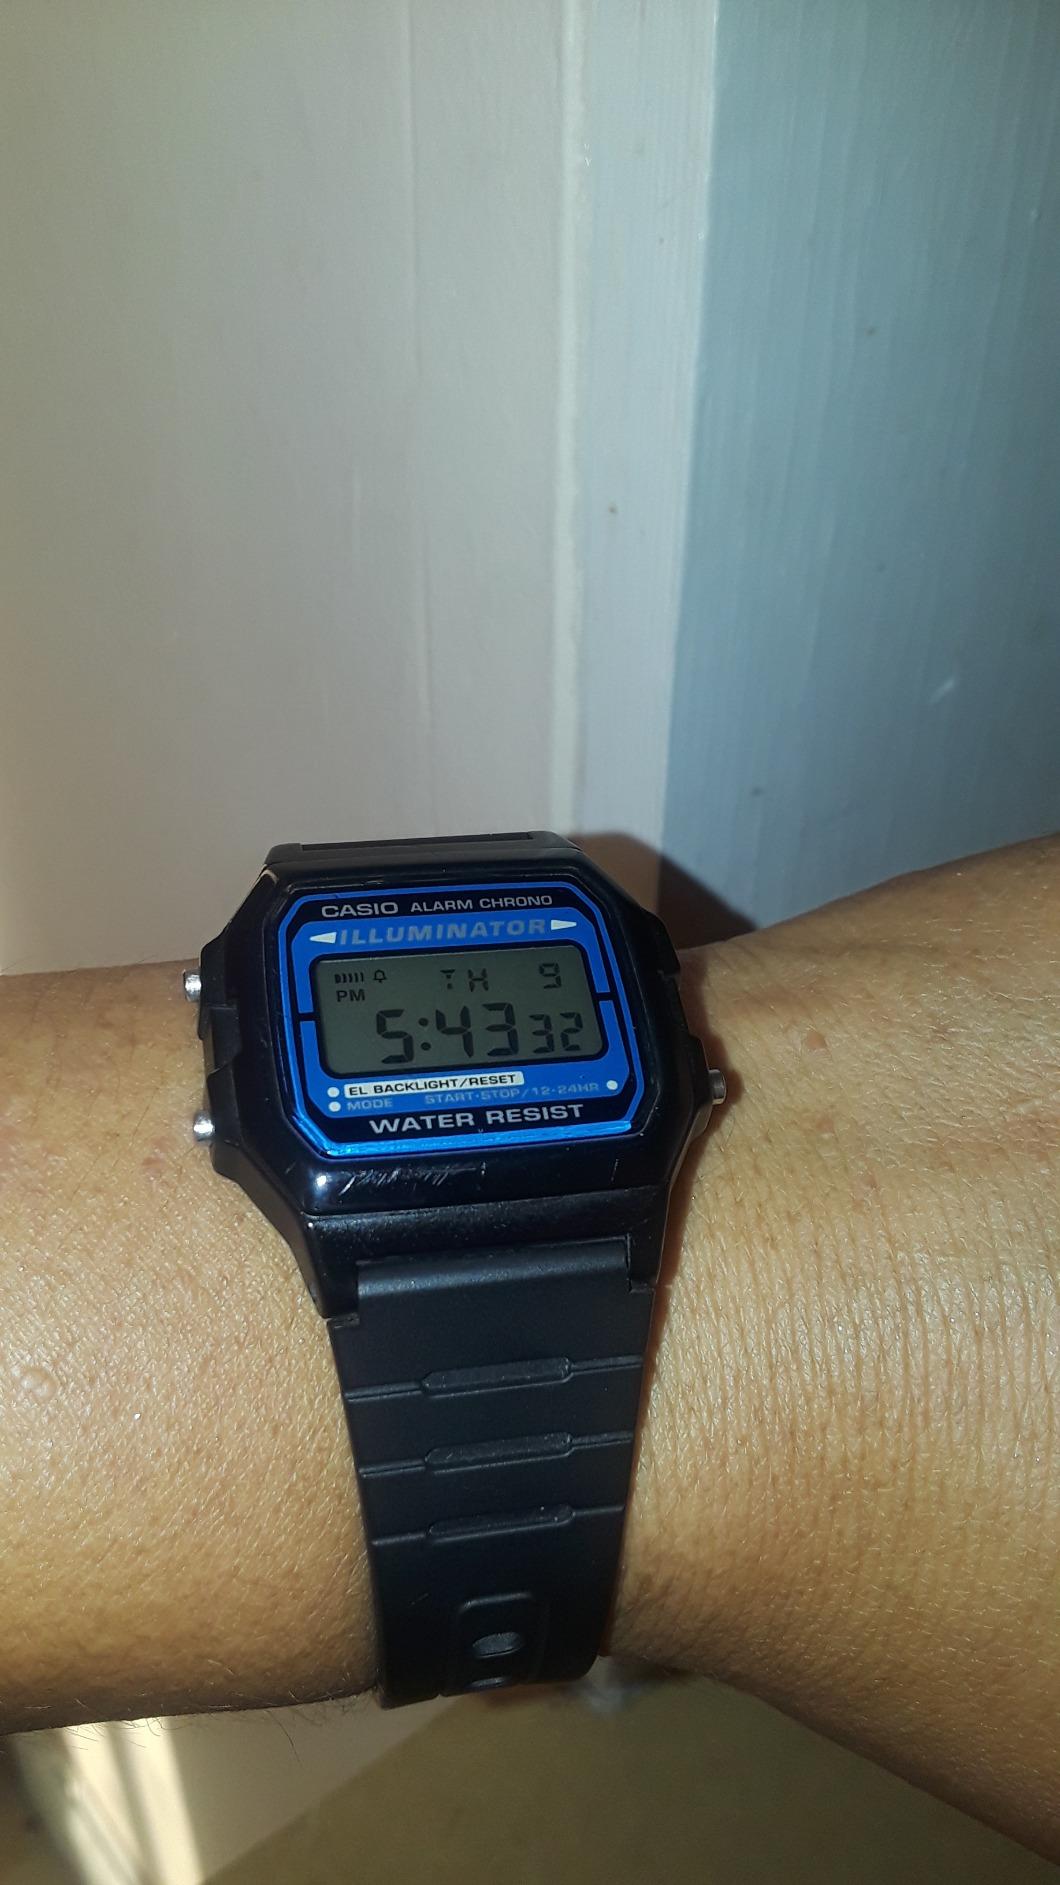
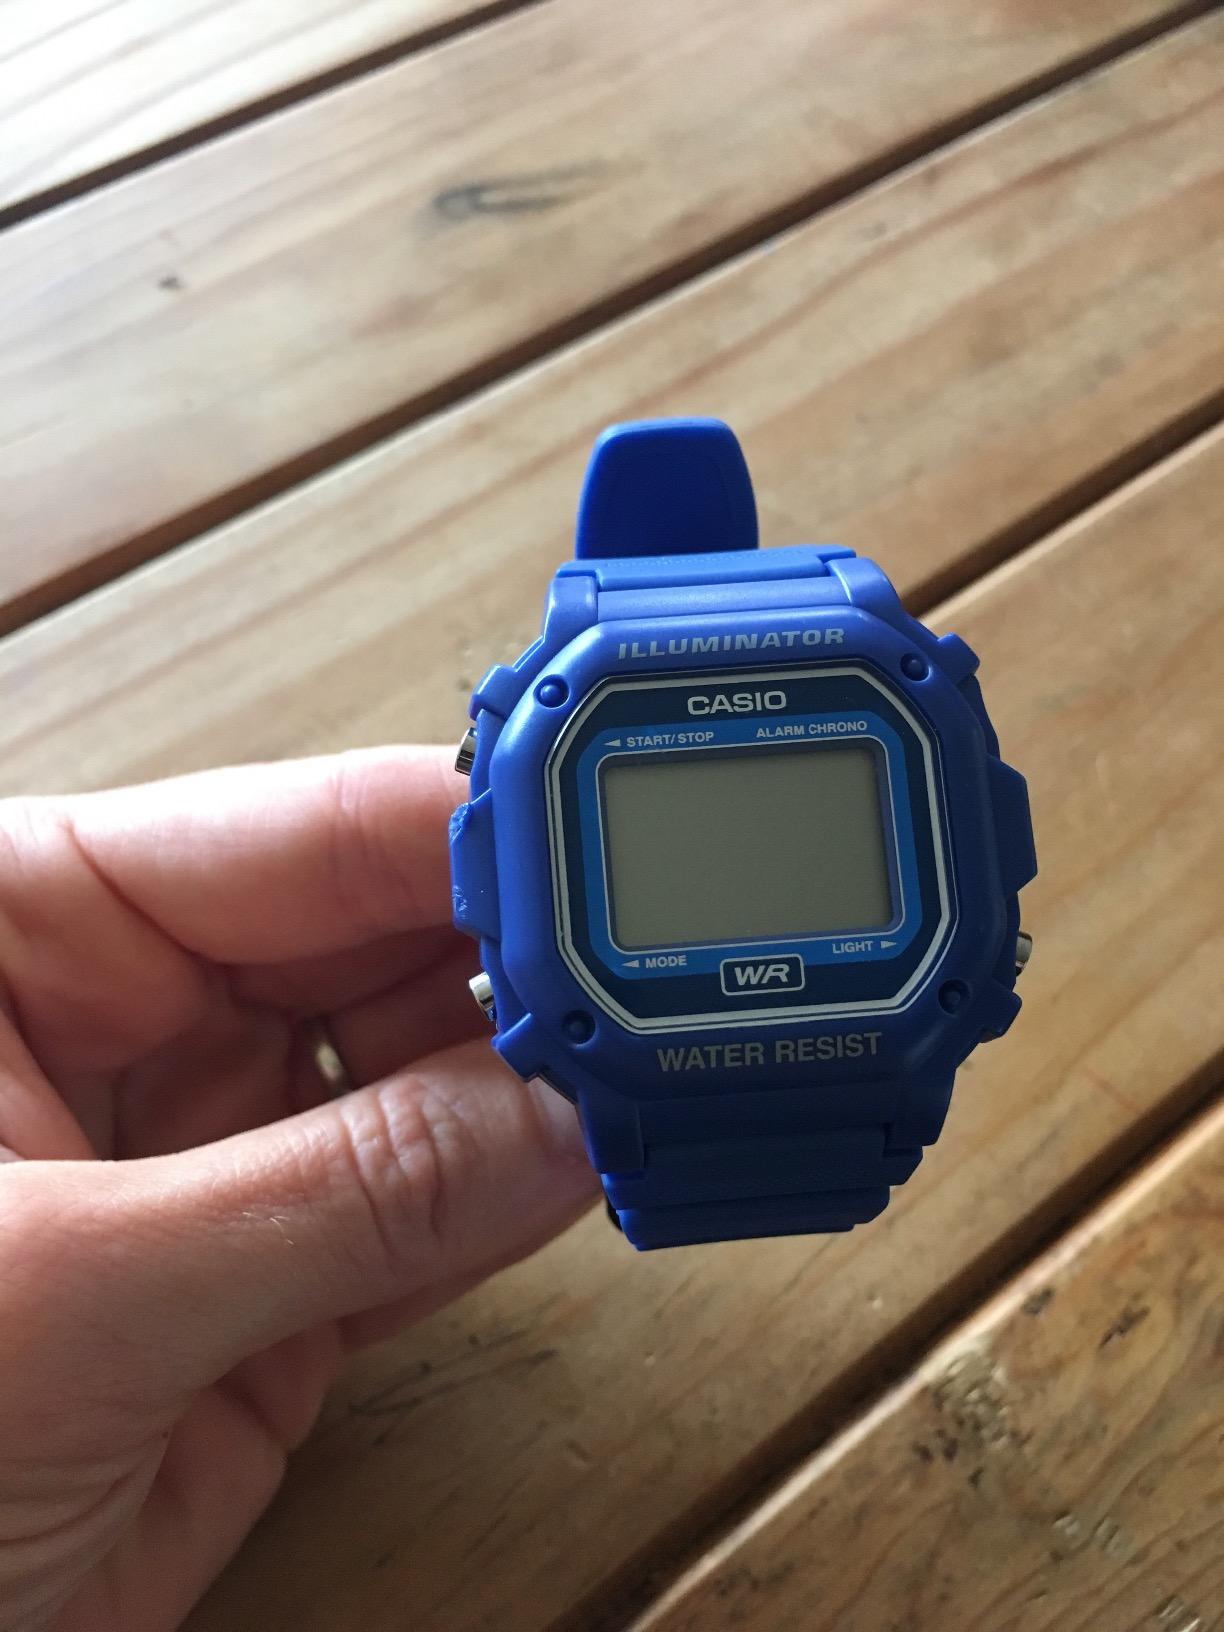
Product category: accessories_watch
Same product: no